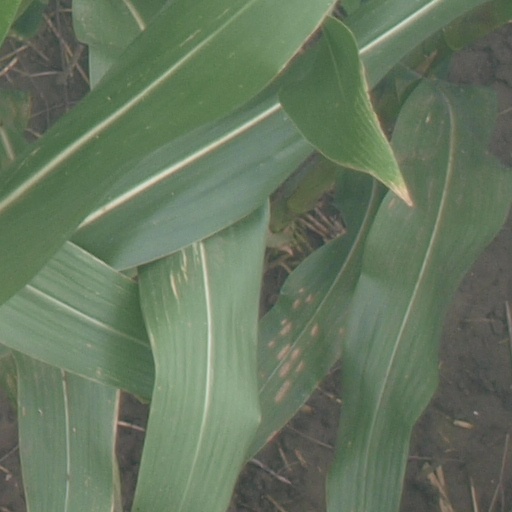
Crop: maize; corn